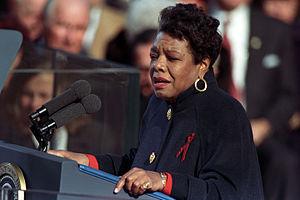
Maya Angelou, de son vrai nom Marguerite Johnson, née le 4 avril 1928 à Saint-Louis et morte le 28 mai 2014 dans sa maison de Winston-Salem, est une écrivaine, poétesse, actrice et militante américaine. Figure importante du mouvement américain pour les droits civiques, elle est devenue une figure emblématique de la vie artistique et politique aux États-Unis où ses livres sont au programme des écoles.